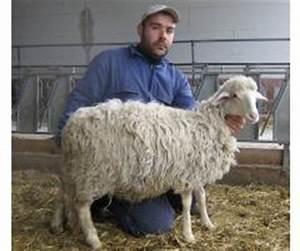
sheep